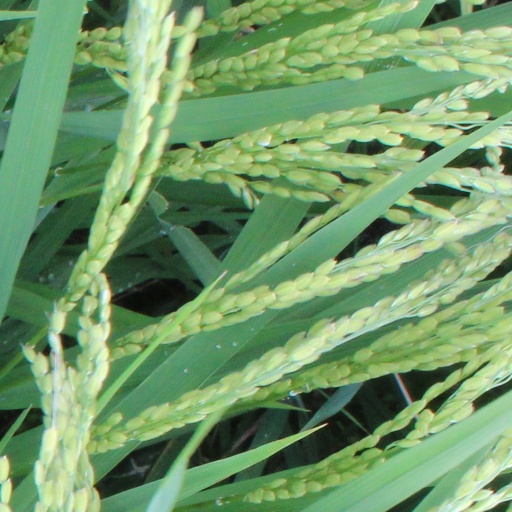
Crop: rice